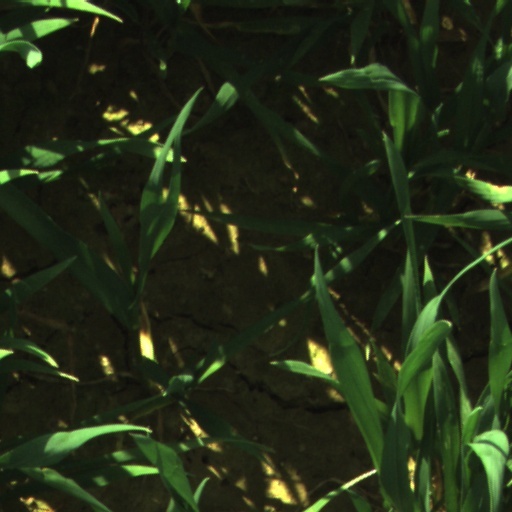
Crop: wheat